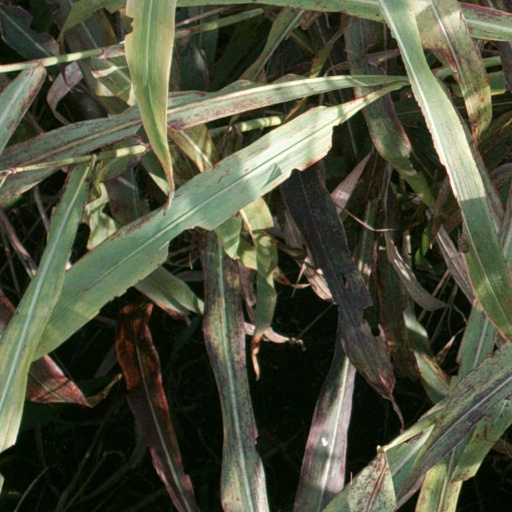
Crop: sorghum